Sant Tukaram Nagar metro station

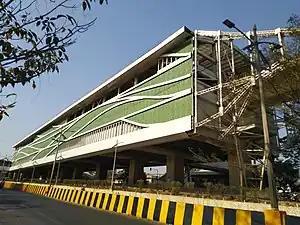

Sant Tukaram Nagar is an elevated metro station on the North-South corridor of the Purple Line of Pune Metro in Pimpri Chinchwad, India. The station was opened on 6 March 2022 and was the first to be completed. From March 2022 to July 2023, the Purple Line operated between PCMC Bhavan and Phugewadi, but from 1 August 2023 the section between Phugewadi and Civil Court metro station came into use, so trains ran from PCMC Bhavan to Civil Court. On 29 September 2024, the launch of Pune Metro Phase I was completed and the Purple Line was fully operational from PCMC to Swargate.